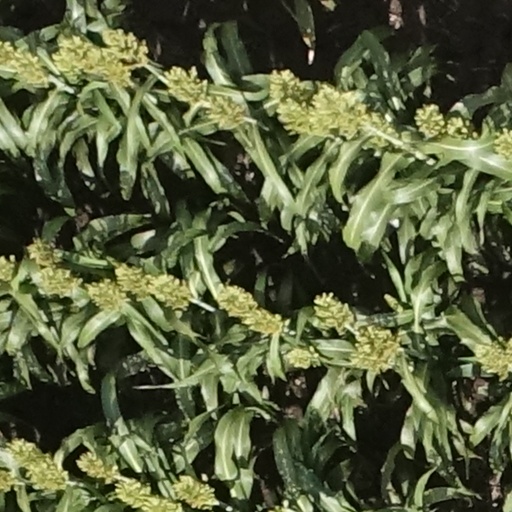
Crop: sorghum